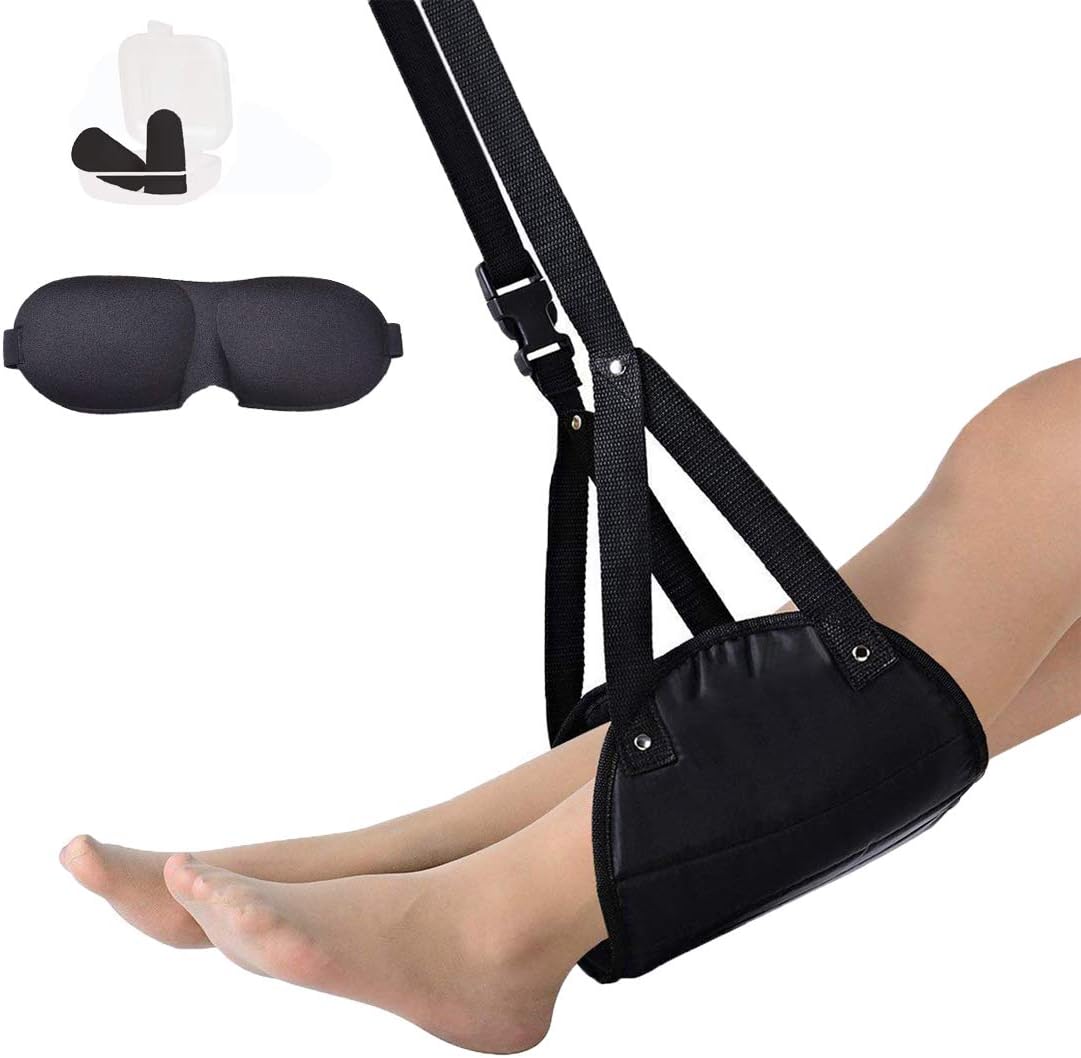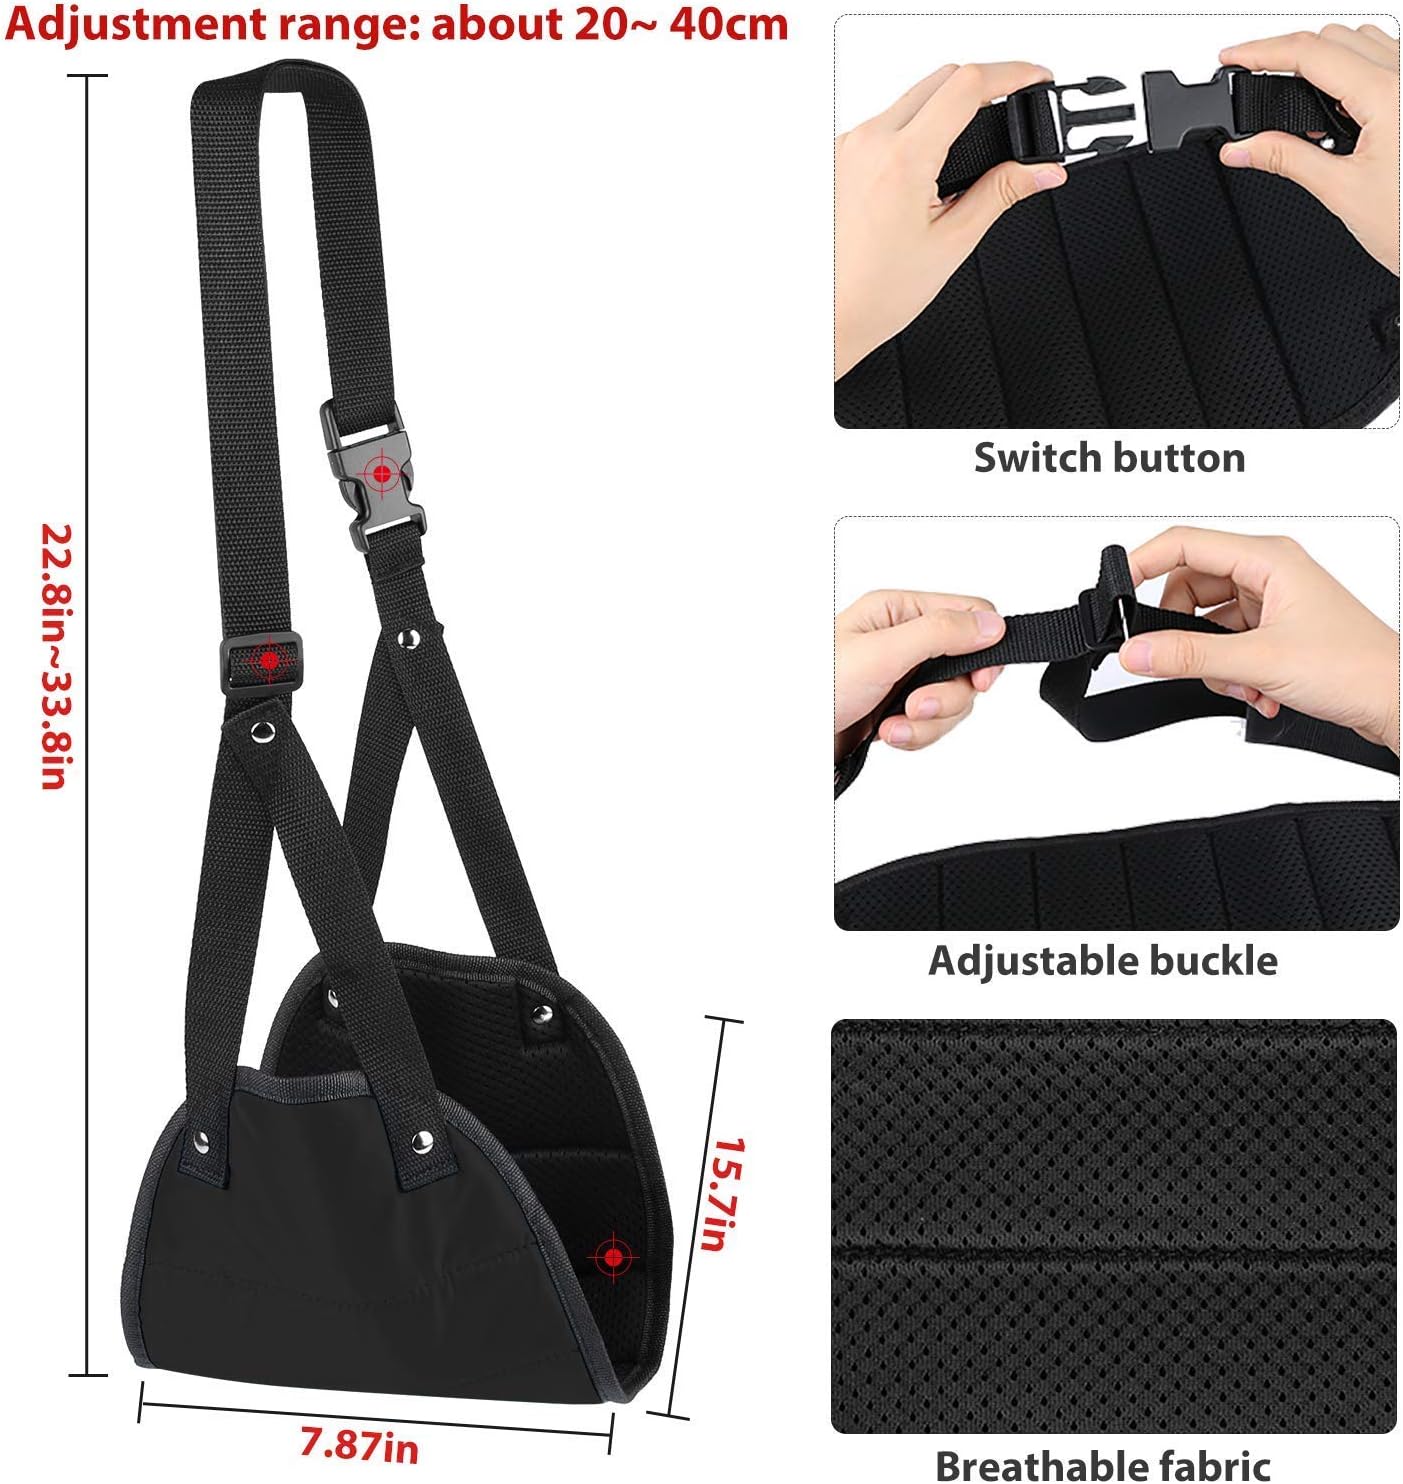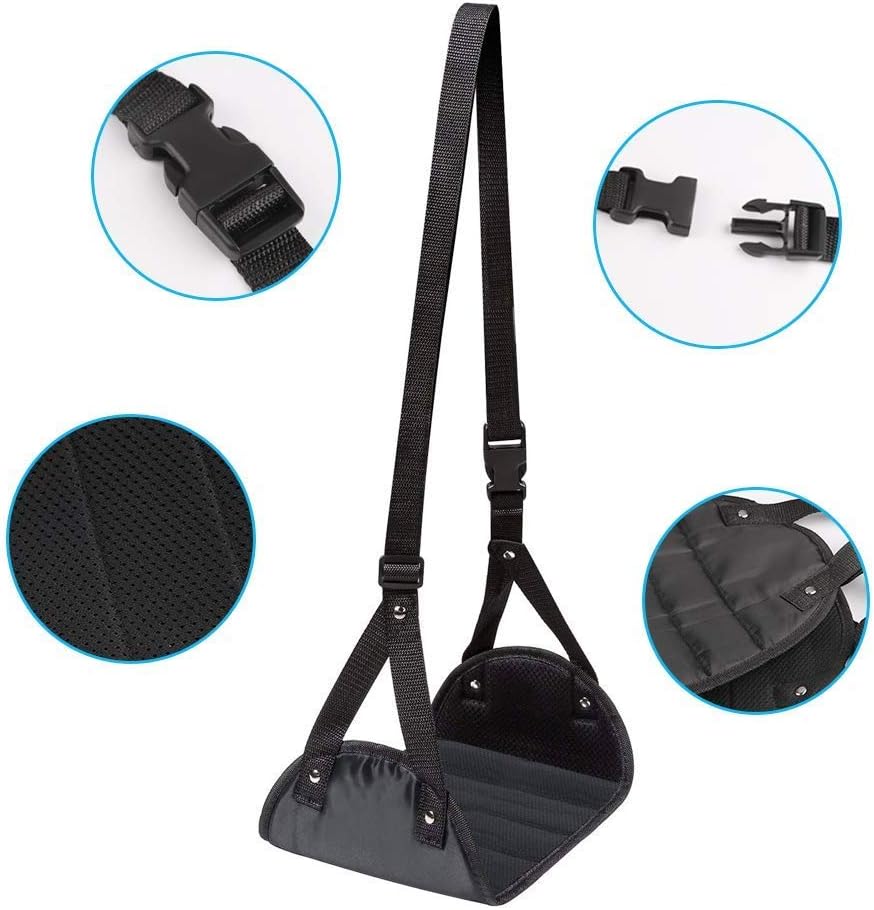
Airplane Footrest Hammock - Black, Airplane Footrest Made with Premium Memory Foam - Airplane Travel Accessories - Portable Travel Foot Hammock for Provides Relaxation and Comfort
Category: Office Products
Comfortable breathability Using high-quality breathable 201D Oxford cloth footrest，It allows you to feel more comfortable while using it while traveling by car. Free adjustment in length Our footrests are adjustable in length and are fitted with a sturdy buckle that you can use in your office or on the plane. Don't worry about falling down, you can enjoy your comfort as long as the installation is fixed. Perfect partner We have eye masks and earplugs for you, and the special earplugs and eye masks are the perfect partner for the desk foot rest, allowing you to enjoy a comfortable rest while also having a quiet rest time.
Features: Release Foot Pressure: Using the Wshiruyi footrest hammock, can made your feet raise to keep your relaxed, reduce the pressure on your legs and edema in your feet to prevent fatigue. Suitable for travelers, office workers, uncomfortable legs or feet, or pregnant women, ect. | Excellent Buckle: Friendly buckle design, easy to buckle and untie. Adjust the length according to your needs to achieve a most comfortable position. As long as does not shake strongly, it will not affect people in front of the seat. | Advantages: The double rope design has three rivets on both sides to stabilize the strap, which makes the bearing capacity huge, durable and resistant to deformation. | Give: The bundled storage bag and 3D shading eye mask and sponge noise earplug as a gift,the bundled storage bag can be easily stored after use, which is convenient to carry and reduce the space. | Buy With Confidence: We promise no risk, 100% sincere after-sales service guarantee. Please feel free to purchase, and contact us if you have any questions, we will serve you within 24 hours a day.